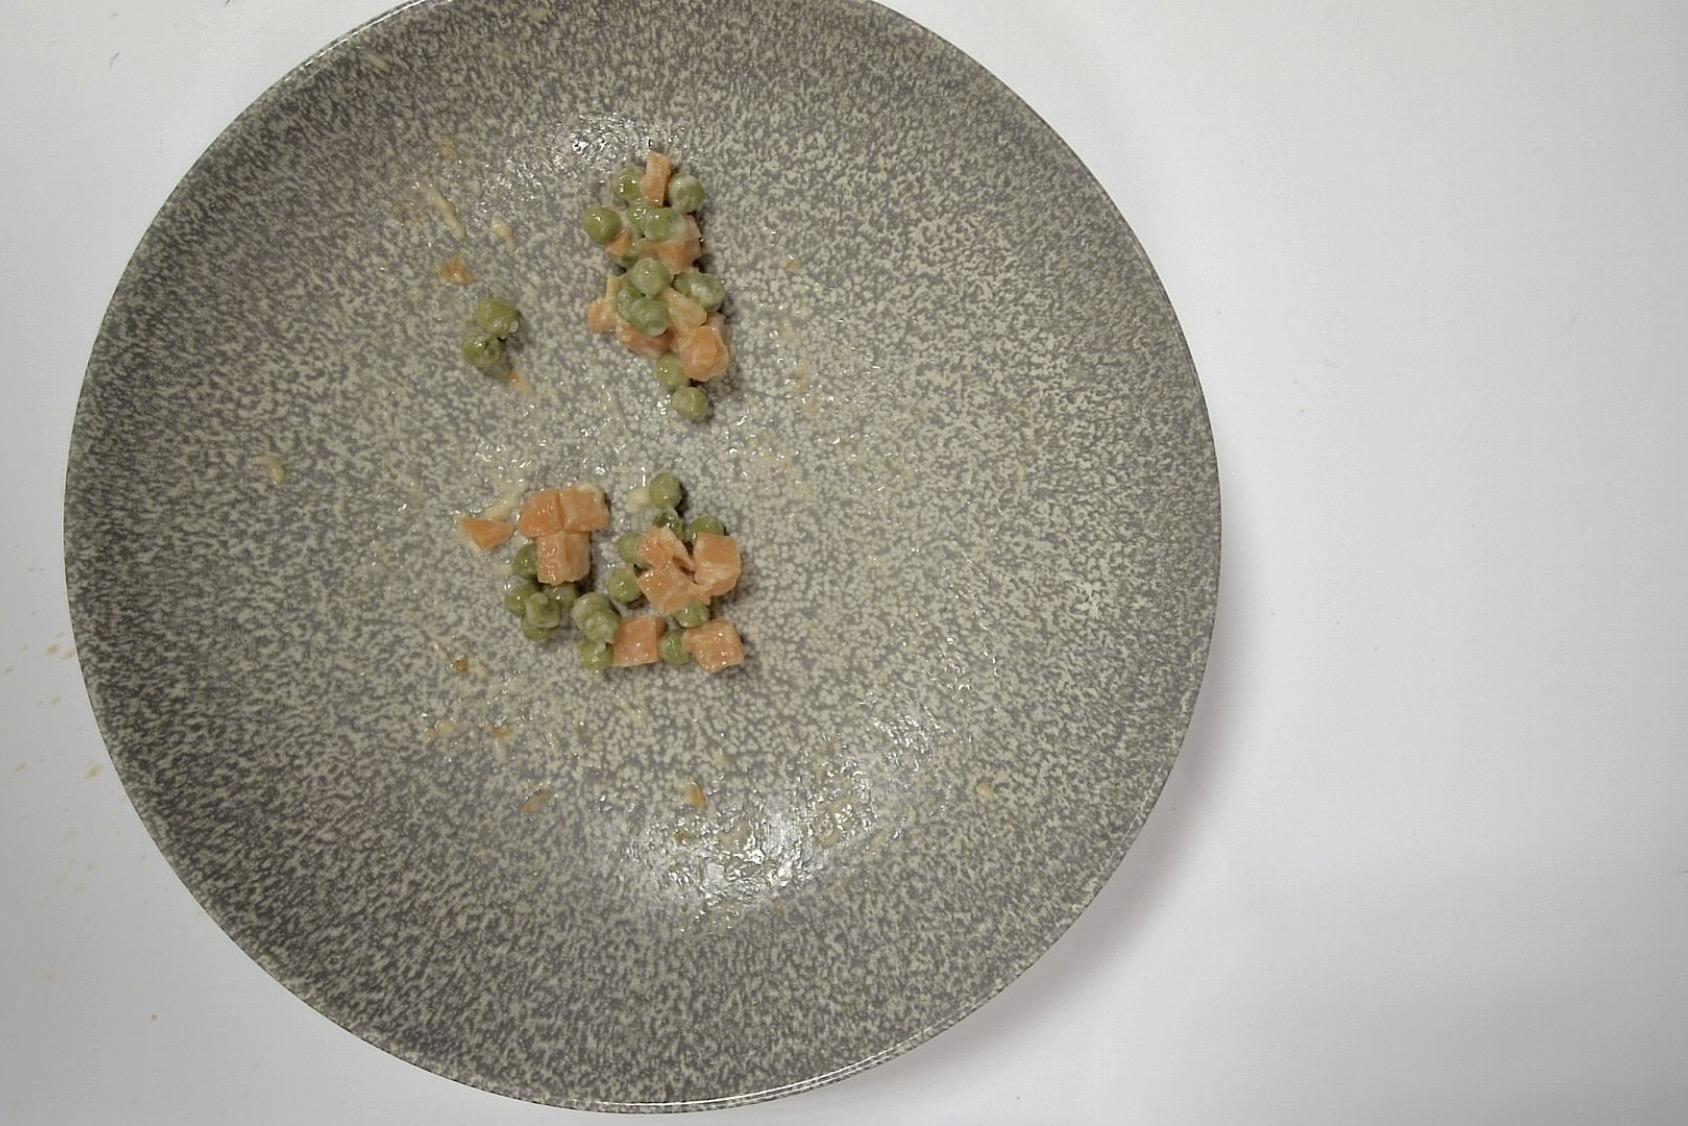
Gericht: Hühnerfrikassee mit Erbsen, Karotten und Reis
Portionsgröße: Normale Portion
Zutaten: Reis, Pflanzencreme, Möhre, Erbsen, Helle Sauce , Hähnchenstreifen
Gewicht vorher: 358 g
Kalorien vorher: 394,19 kcal
Gewicht nachher: 334 g
Kalorien nachher: 367,764 kcal